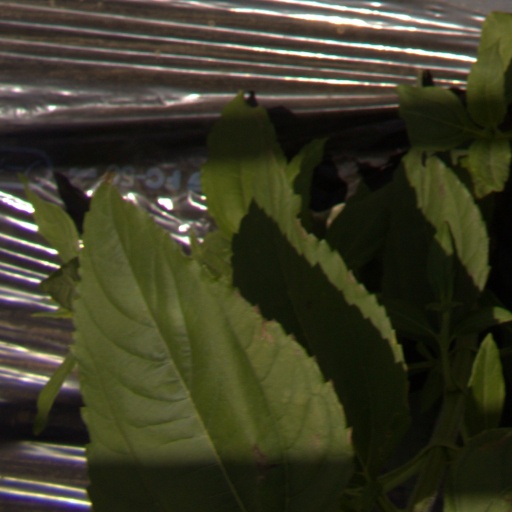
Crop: Jerusalem artichoke